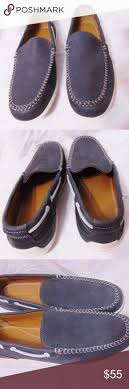
Label: Boat